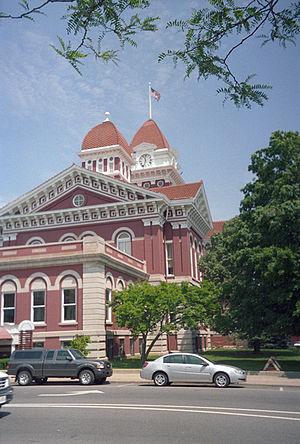
Le comté de Lake, en anglais : Lake County, est l'un des comtés de l'État de l'Indiana, aux États-Unis. Le siège de comté se situe à Crown Point. Il fait partie de l'aire métropolitaine de Chicago.
La ville de Crown Point est le siège du comté de Lake, dans l'Indiana, aux États-Unis. Elle fait partie de l'agglomération de Chicagoland et se situe à environ 35 km à l'est de Chicago. La population était de 21 287 personnes lors du recensement des États-Unis de 2006. La ville fut incorporée aux États-Unis en 1868. Le 31 octobre 1834, Solon Robinson et sa famille sont les premiers colons à arriver à l'endroit qui deviendra plus tard Crown Point. En raison de sa localisation, Crown Point est connue comme étant the Hub of Lake County ou the Hub City.